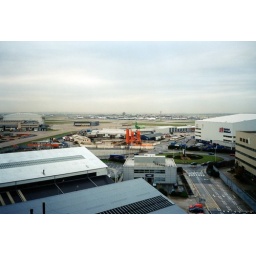
View from car park roof in maintainance area